History of Poznań

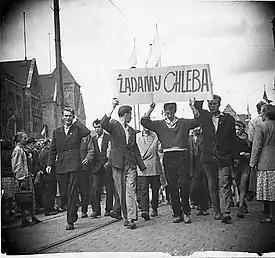
"We demand bread" – a march during the 1956 protests

Poles were subjected to forced labour also in the city itself, and from 1941, the German labor office in Poznań demanded that Polish children as young as 12 register for work, but it is known that even ten-year-old children were forced to work. In 1943, the Germans also carried out deportations of kidnapped Polish children from Poznań to a camp for Polish children in Łódź, which was nicknamed "little Auschwitz" due to its terrible conditions.